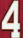
Number: 4